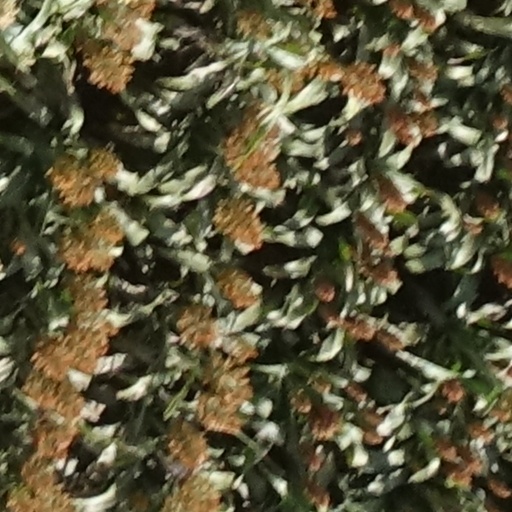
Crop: sorghum